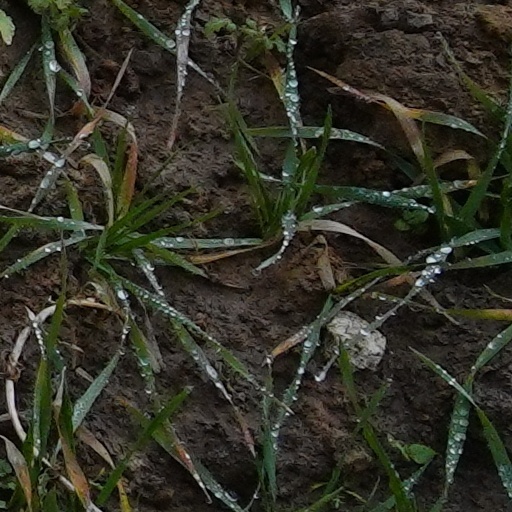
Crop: wheat